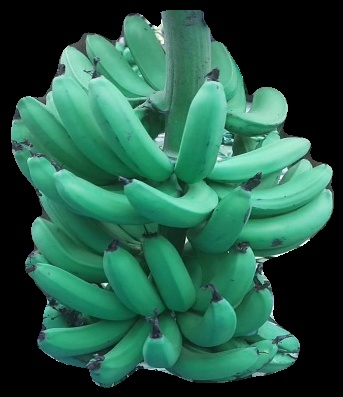
Variety: pachbale
Grade: grade3